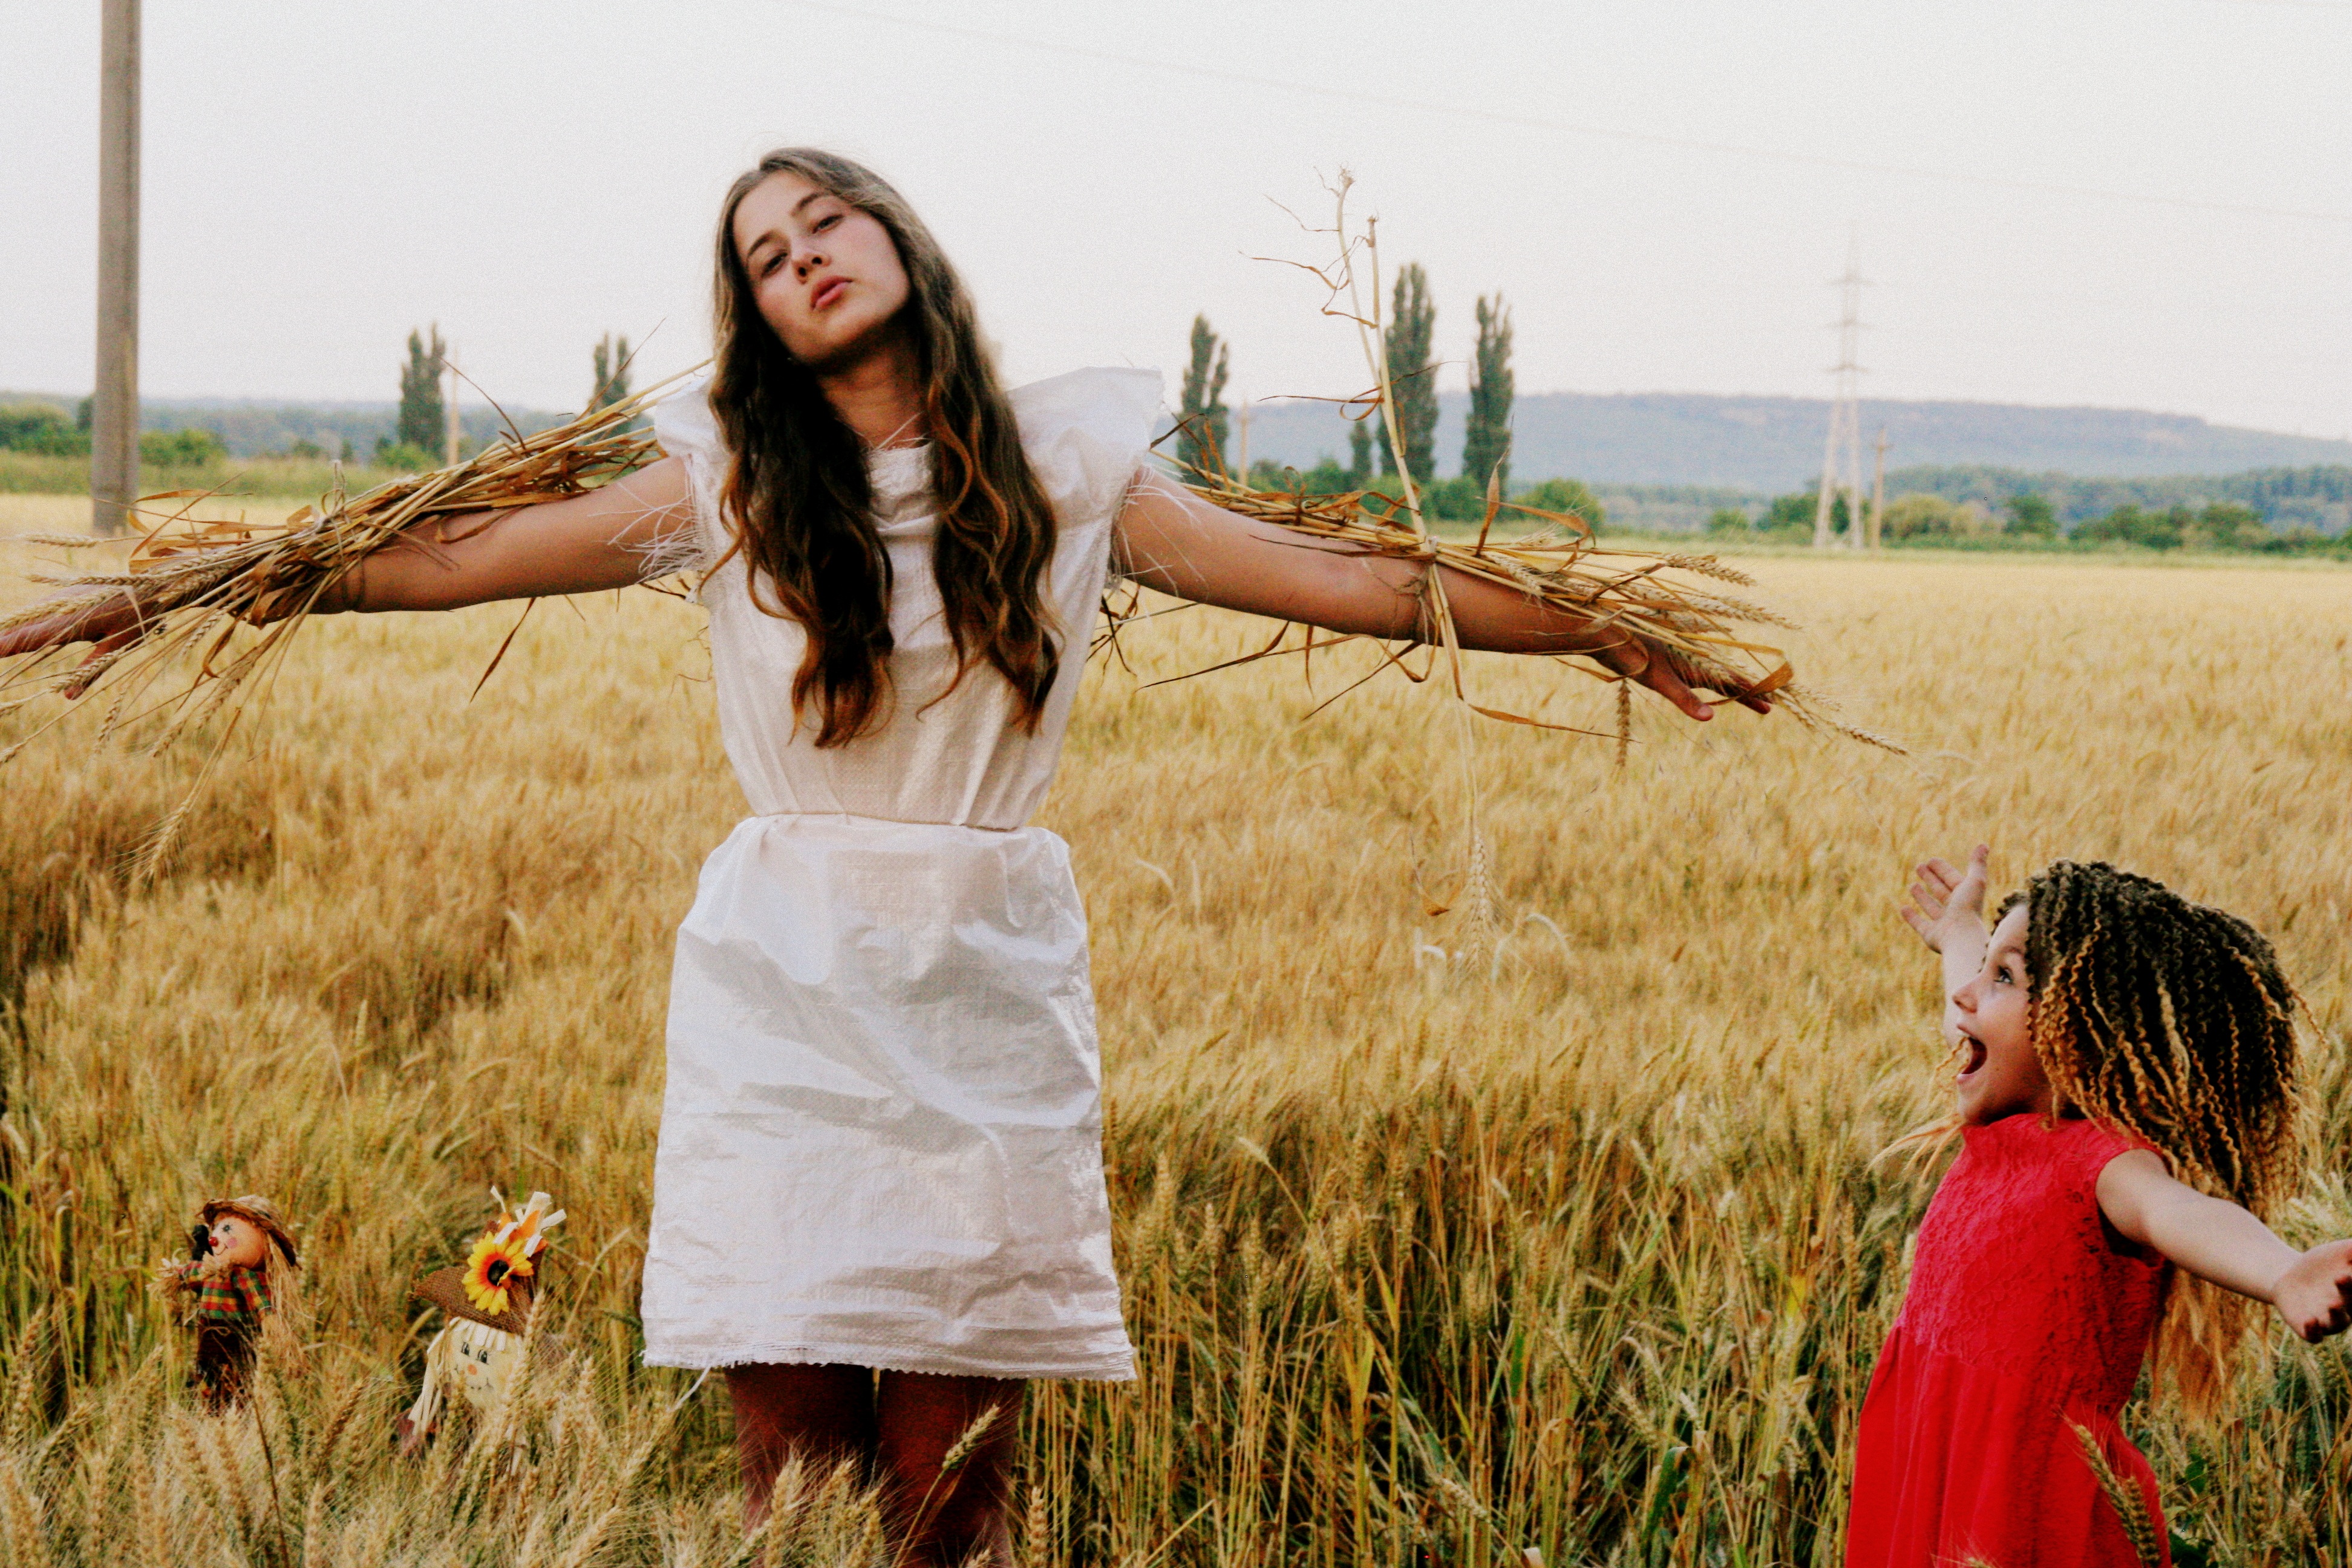
plant, field, wheat, food, harvest, crop, agriculture, plain, story, scarecrow, rural area, dorothy, the wizard of oz, grass family